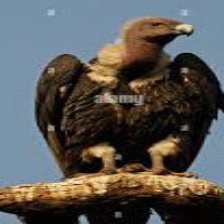
Species: INDIAN VULTURE
Scientific name: GYPS INDICUS
ImageNet parent category: vulture